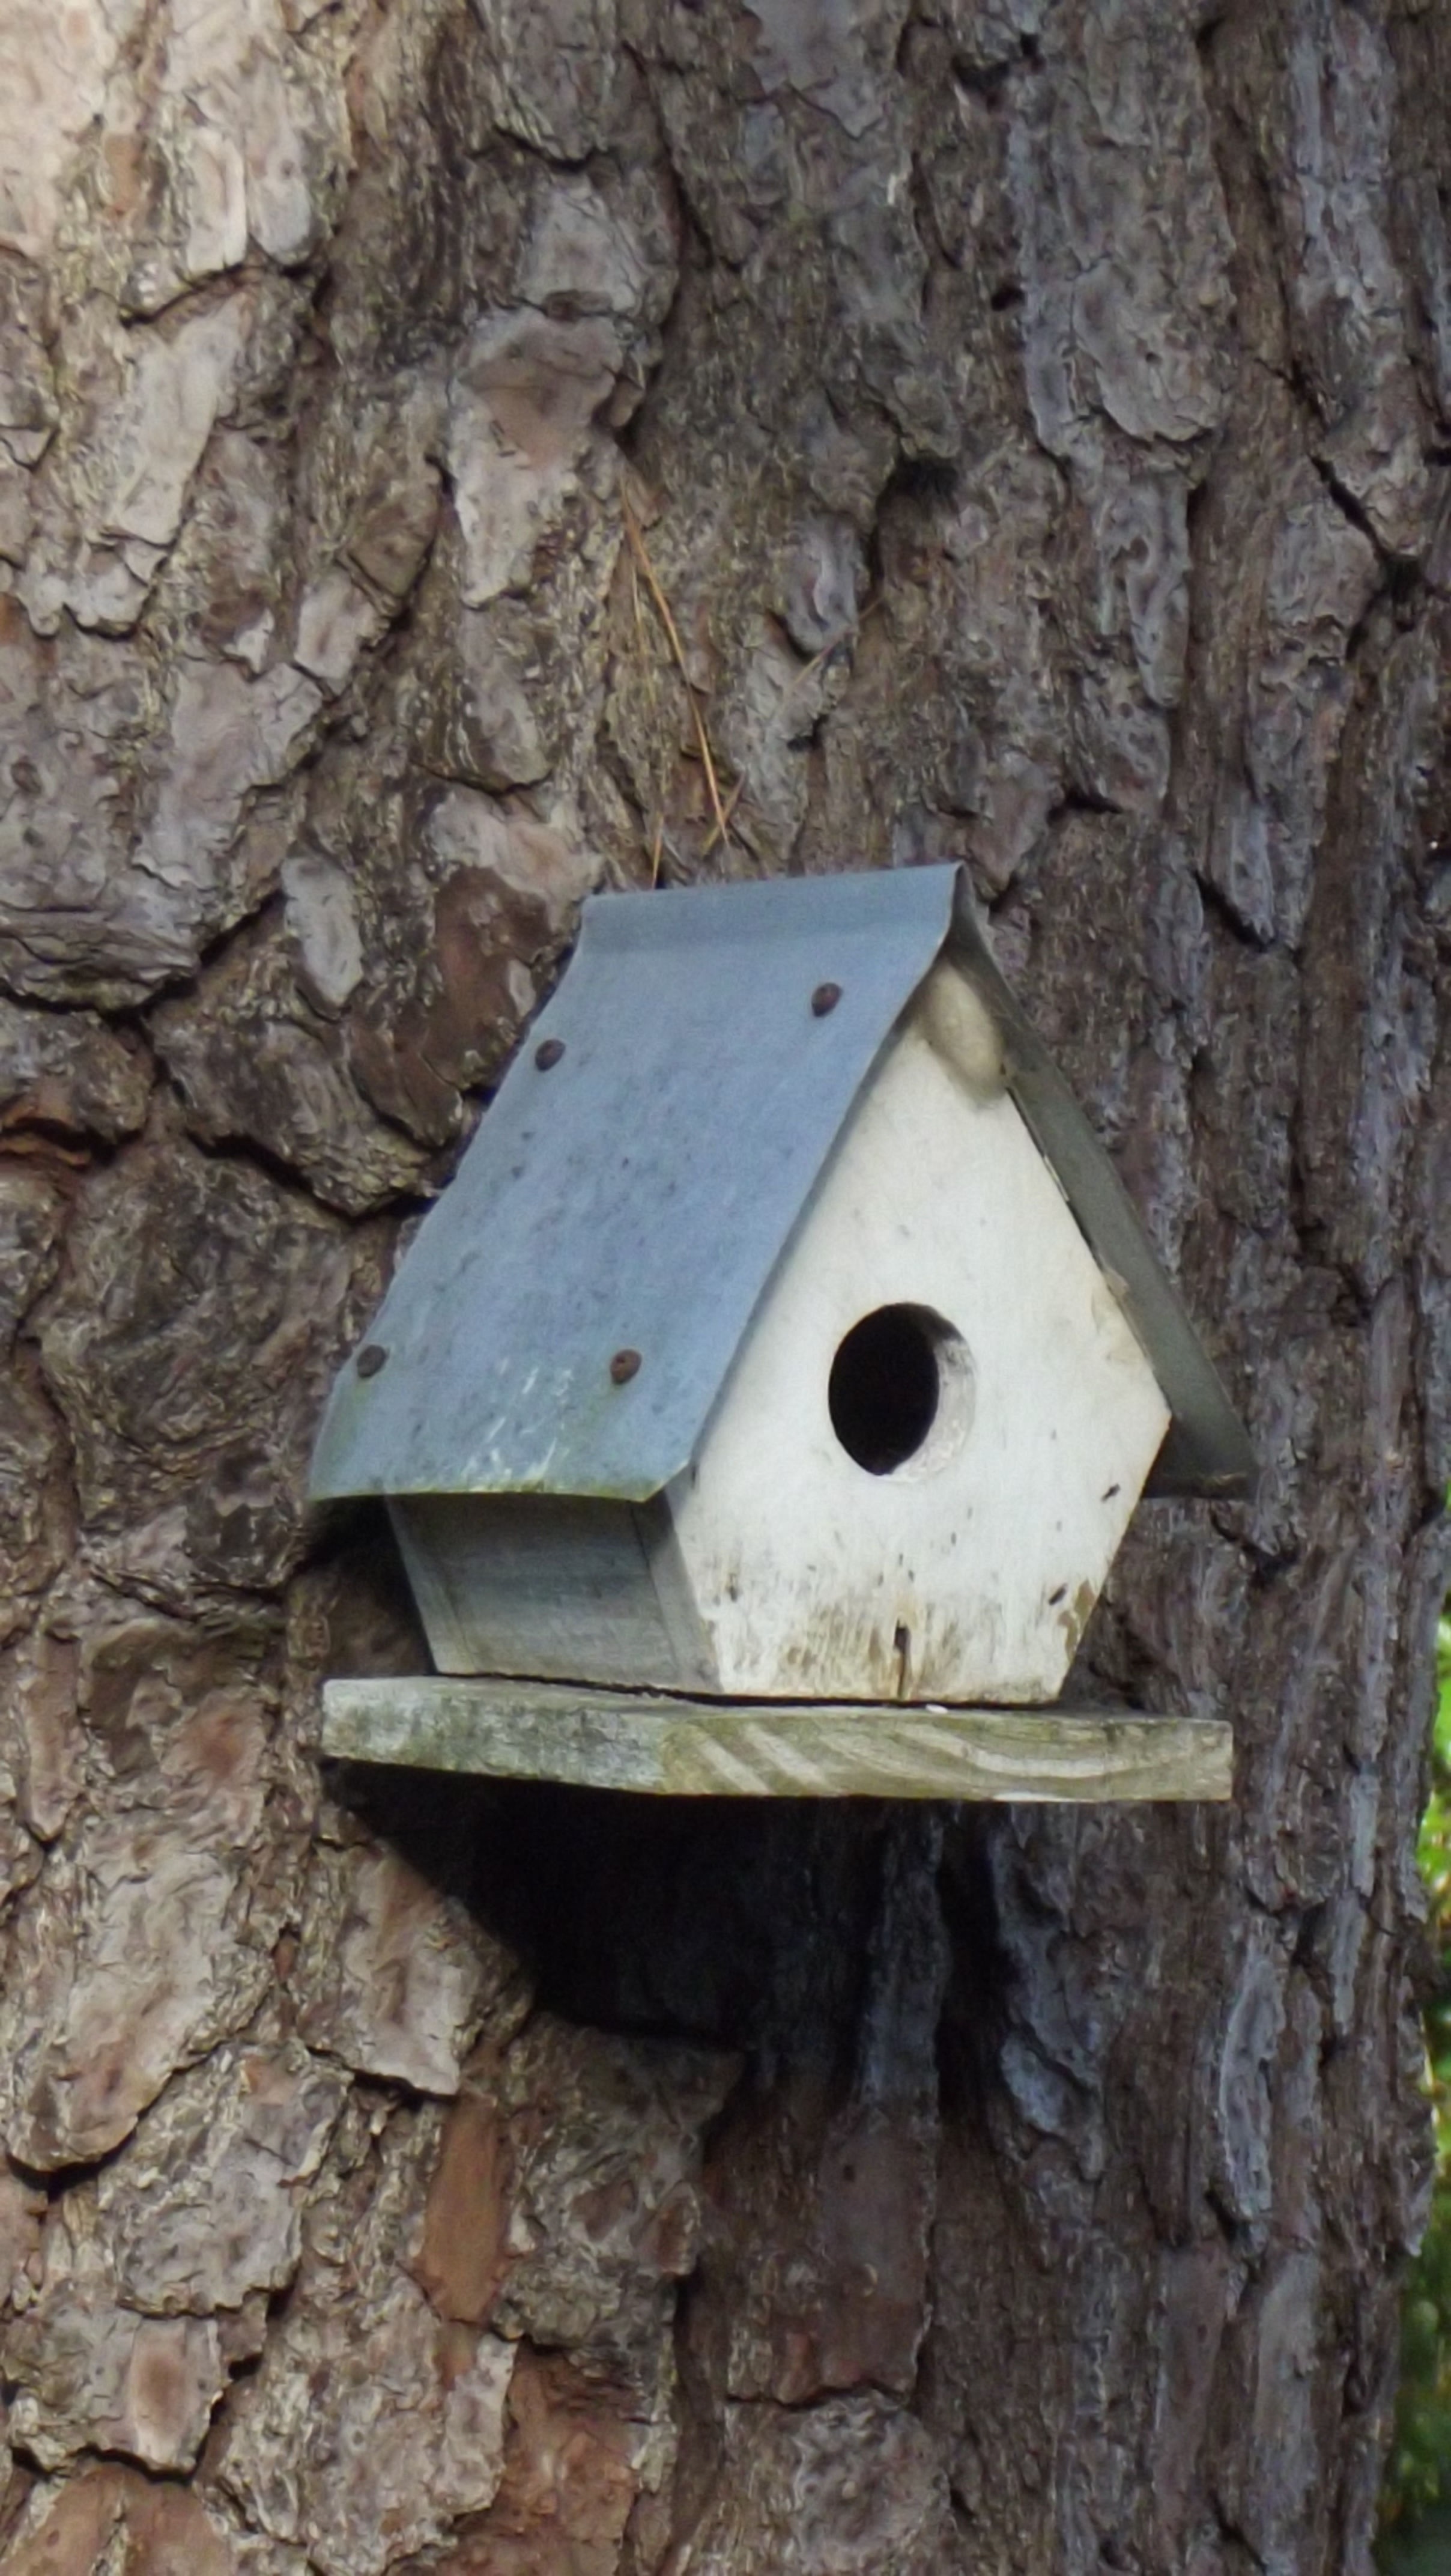
tree, nature, bird, wood, white, house, home, nest, bluebird, birdhouse